Motorola Pebl

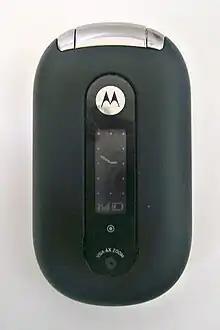
Motorola U6 (folded)

The body of the Pebl U6 is primarily made out of metal, although everything other than the hinge has a colour coating which makes it matte rather than shiny. The external texture is polished but not quite smooth, resisting finger prints and smudges. Buttons and connectors are kept flush in order to maintain the phone's smooth appearance. In contrast to many other products with a one line external display, the external screen is mounted vertically, rather than horizontally.